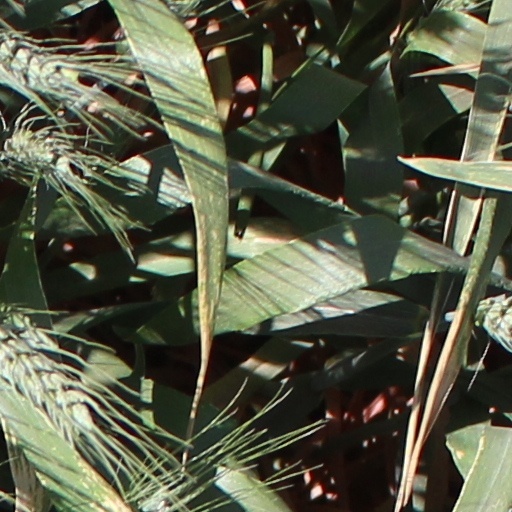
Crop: wheat